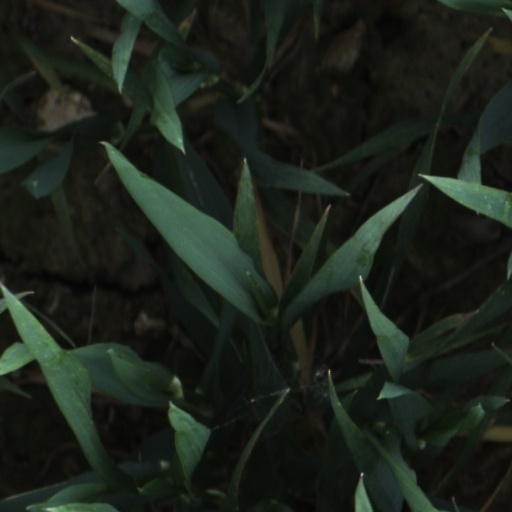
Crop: wheat